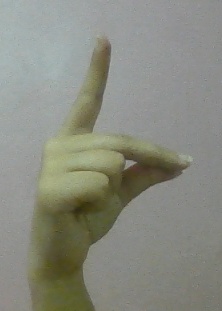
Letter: ta